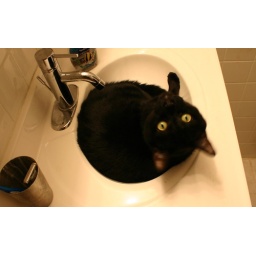
Mole Negro in the bathroom sink - 4